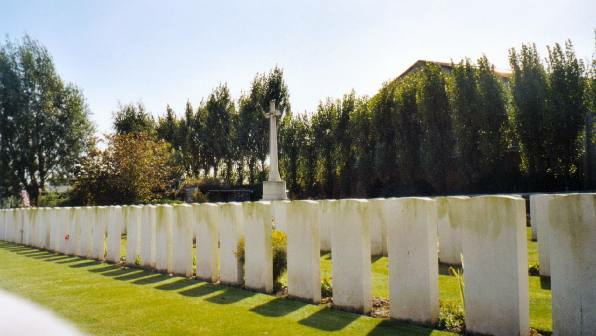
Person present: No